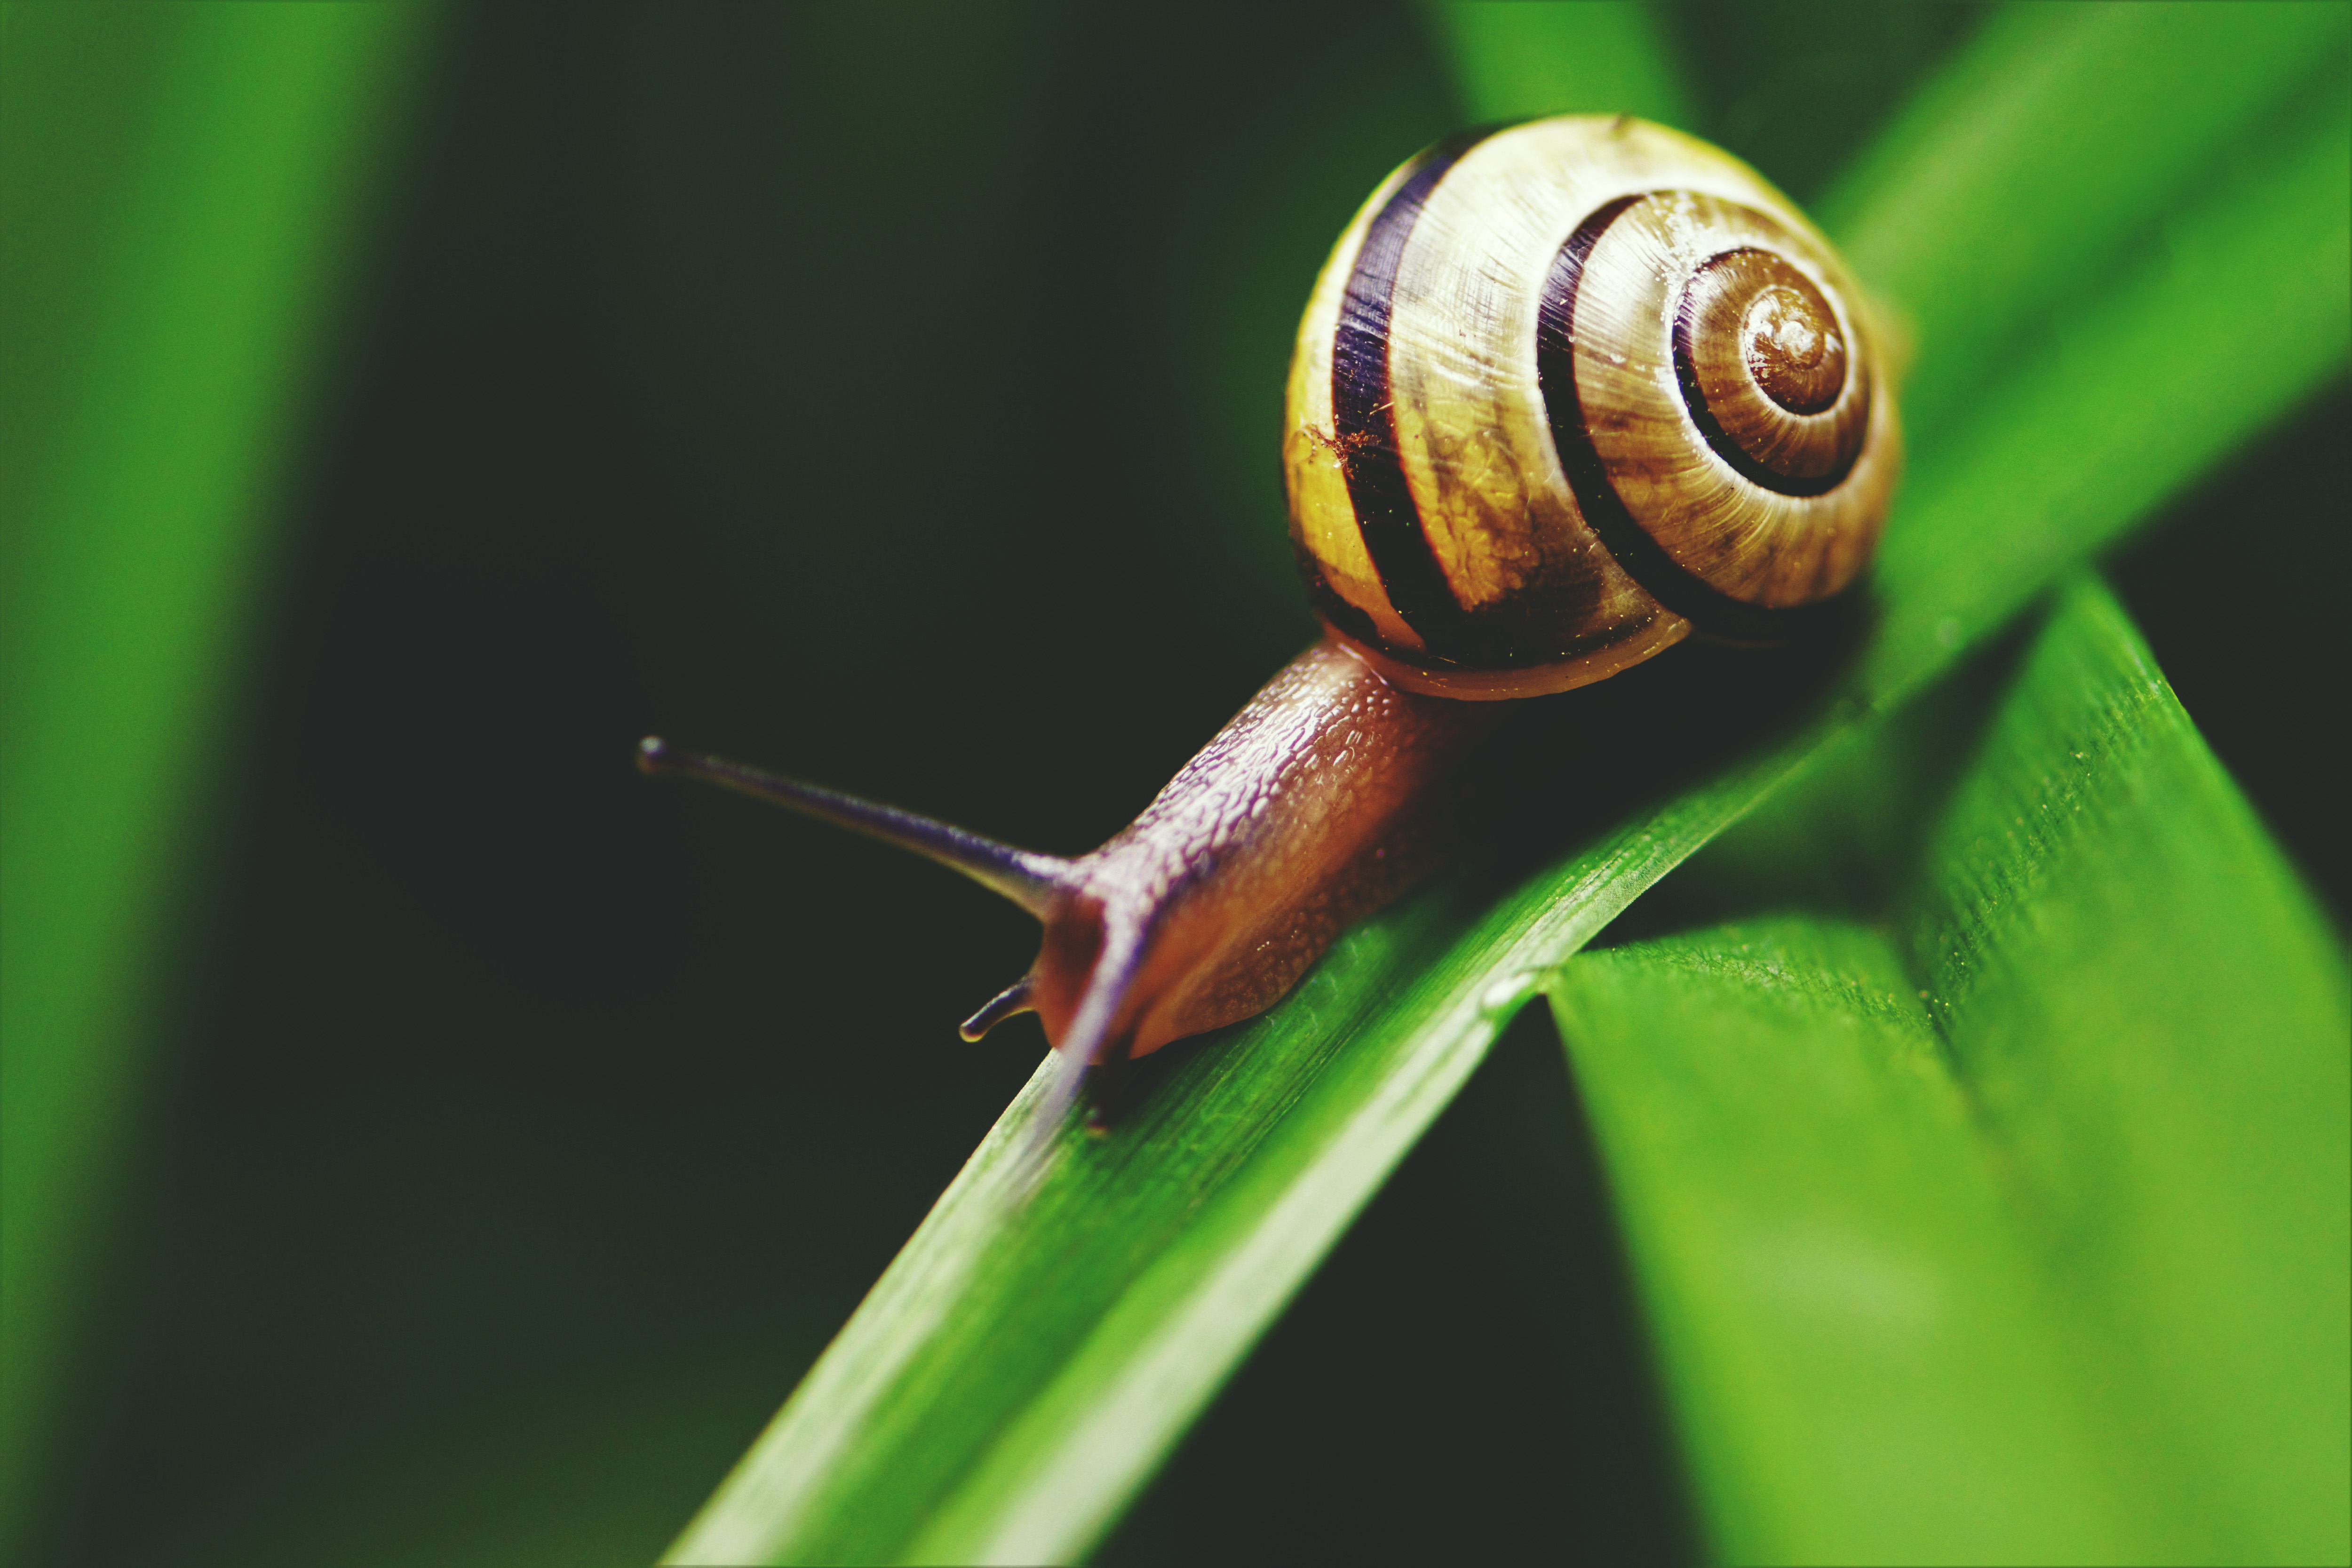
snails and slugs, snail, sea snail, macro photography, slug, lymnaeidae, close up, molluscs, invertebrate, plant stem, schnecken, eye, terrestrial animal, organism, plant, grass, photography, wildlife, vascular plant